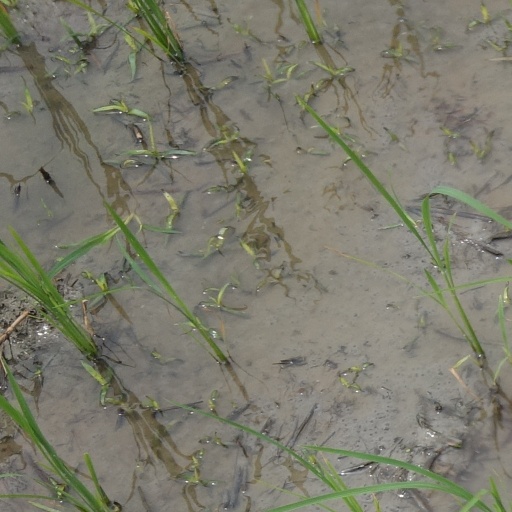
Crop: rice